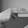
ASL letter: H